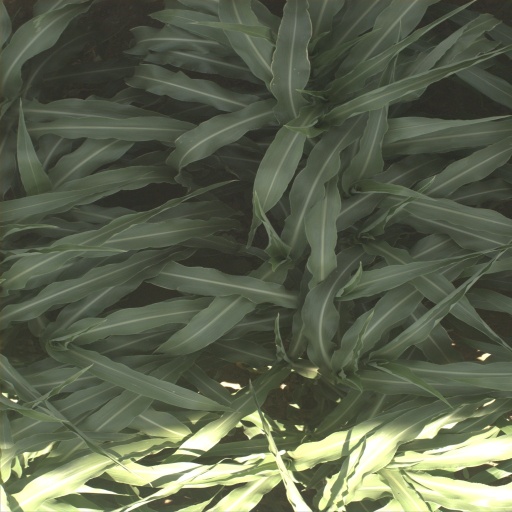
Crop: sorghum